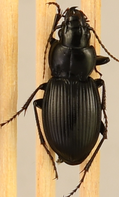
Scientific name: Cyclotrachelus torvus
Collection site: Northern Great Plains Research Laboratory NEON (NOGP), plot NOGP_007